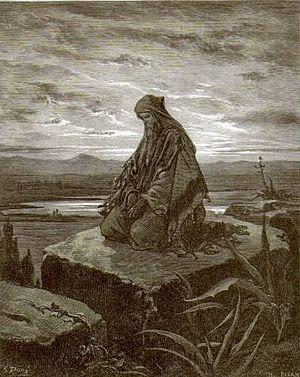
Gravure sur l'Ancien Testament
La datation de la Bible consiste à déterminer la période de composition et de rédaction de chaque livre qui la compose, et si possible de chaque unité textuelle composant ces livres.